Dazed and Confused (film)

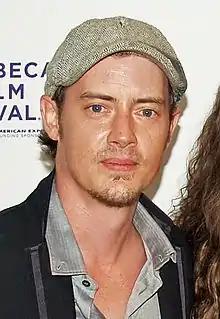
Jason London (pictured in 2008) drew on his own experiences of growing up and playing football in small-town Oklahoma to portray and develop Randall "Pink" Floyd's frustration.

Shooting began in July 1992 with the cast lodged at the Crest Hotel on Congress Avenue. According to Affleck, the "party environment" at the hotel mirrored the film itself, "just letting all these 19-year-olds hang out and get drunk and get stoned and run around the hotel and cause trouble." Linklater worked with the actors throughout the shoot to develop their characters. According to Joey Lauren Adams, Linklater told the cast "if you don't like your character, "change" it." He allowed the cast to pick out their own costumes, and encouraged the actors to bring their own experiences to their roles. Affleck, for instance, drew on memories of his alcoholic father to portray O'Bannion, while Jason London took inspiration from his childhood in Wanette, Oklahoma, to develop Floyd's dissatisfaction with "small-townishness". Linklater also created mixtapes for each actor of music their characters would listen to.